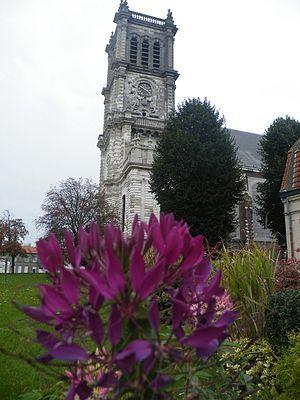
Eglise Saint-Martin de Carvin (62220 - Pas-de-Calais - France) Français
Cet article recense une partie des monuments historiques du Pas-de-Calais, en France.
L’église Saint-Martin est une église catholique située à Carvin dans le Pas-de-Calais dans le quartier de Carvin Nord.